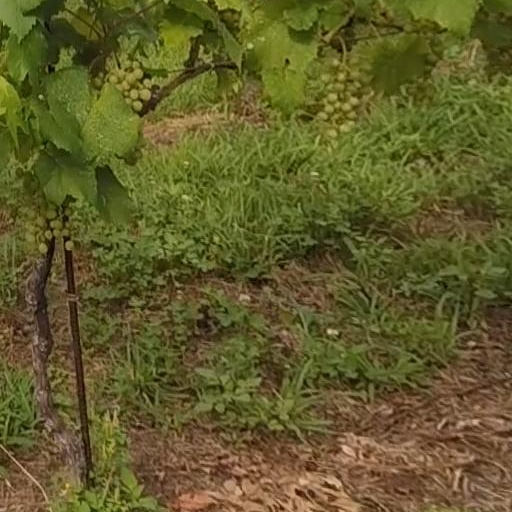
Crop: grape